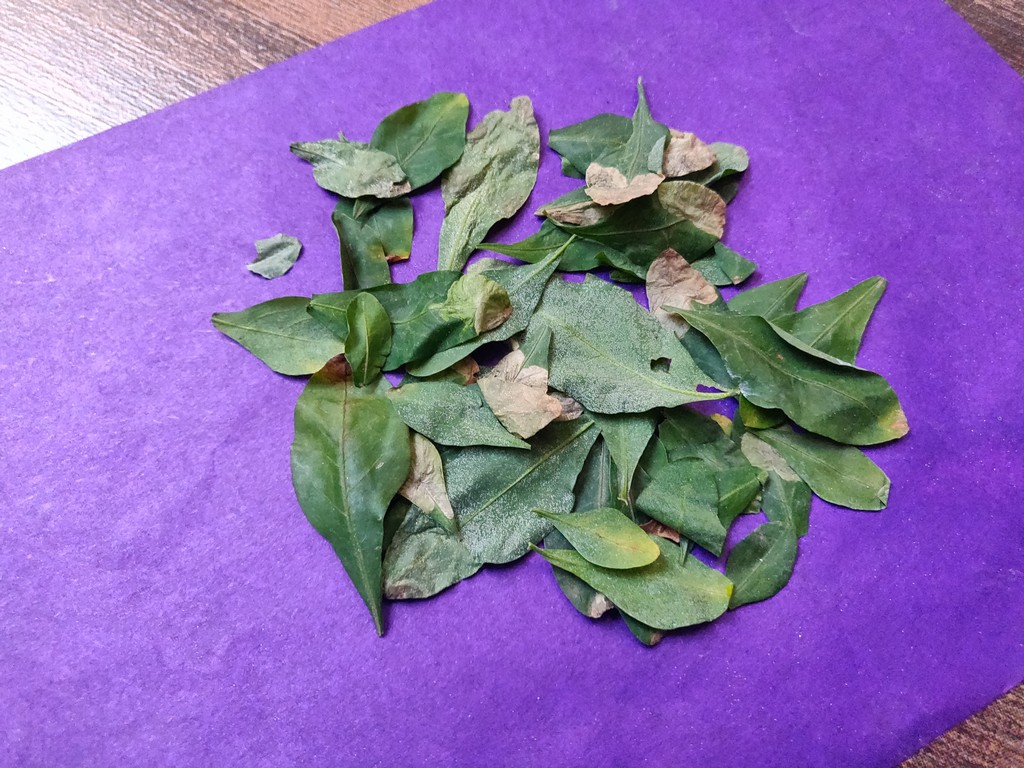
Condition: Unhealthy
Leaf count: multiple
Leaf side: unknown